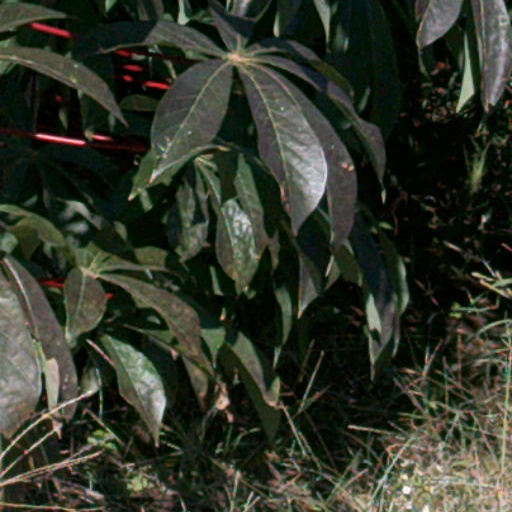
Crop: cassava